Treme (TV series)

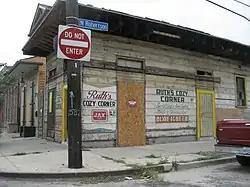
A scene from the Tremé part of New Orleans

Simon is a veteran of HBO having developed "The Corner", "The Wire", and "Generation Kill" with them, and is the showrunner and an executive producer. Overmyer is an experienced playwright, television writer/producer, executive producer, and writer. Simon and Overmyer previously collaborated on "Homicide: Life on the Street" and "The Wire".